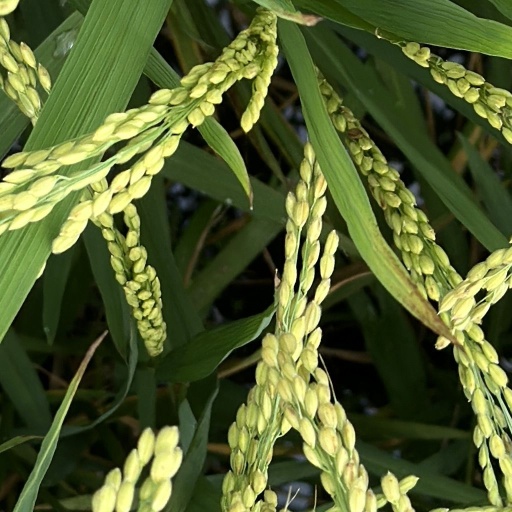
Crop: rice